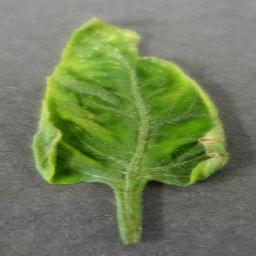
Label: Tomato___Tomato_Yellow_Leaf_Curl_Virus